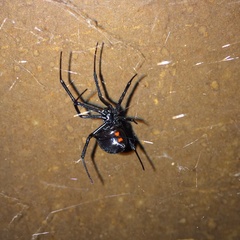
Species: Lactrodectus_hesperus